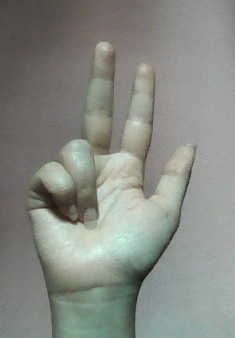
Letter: al